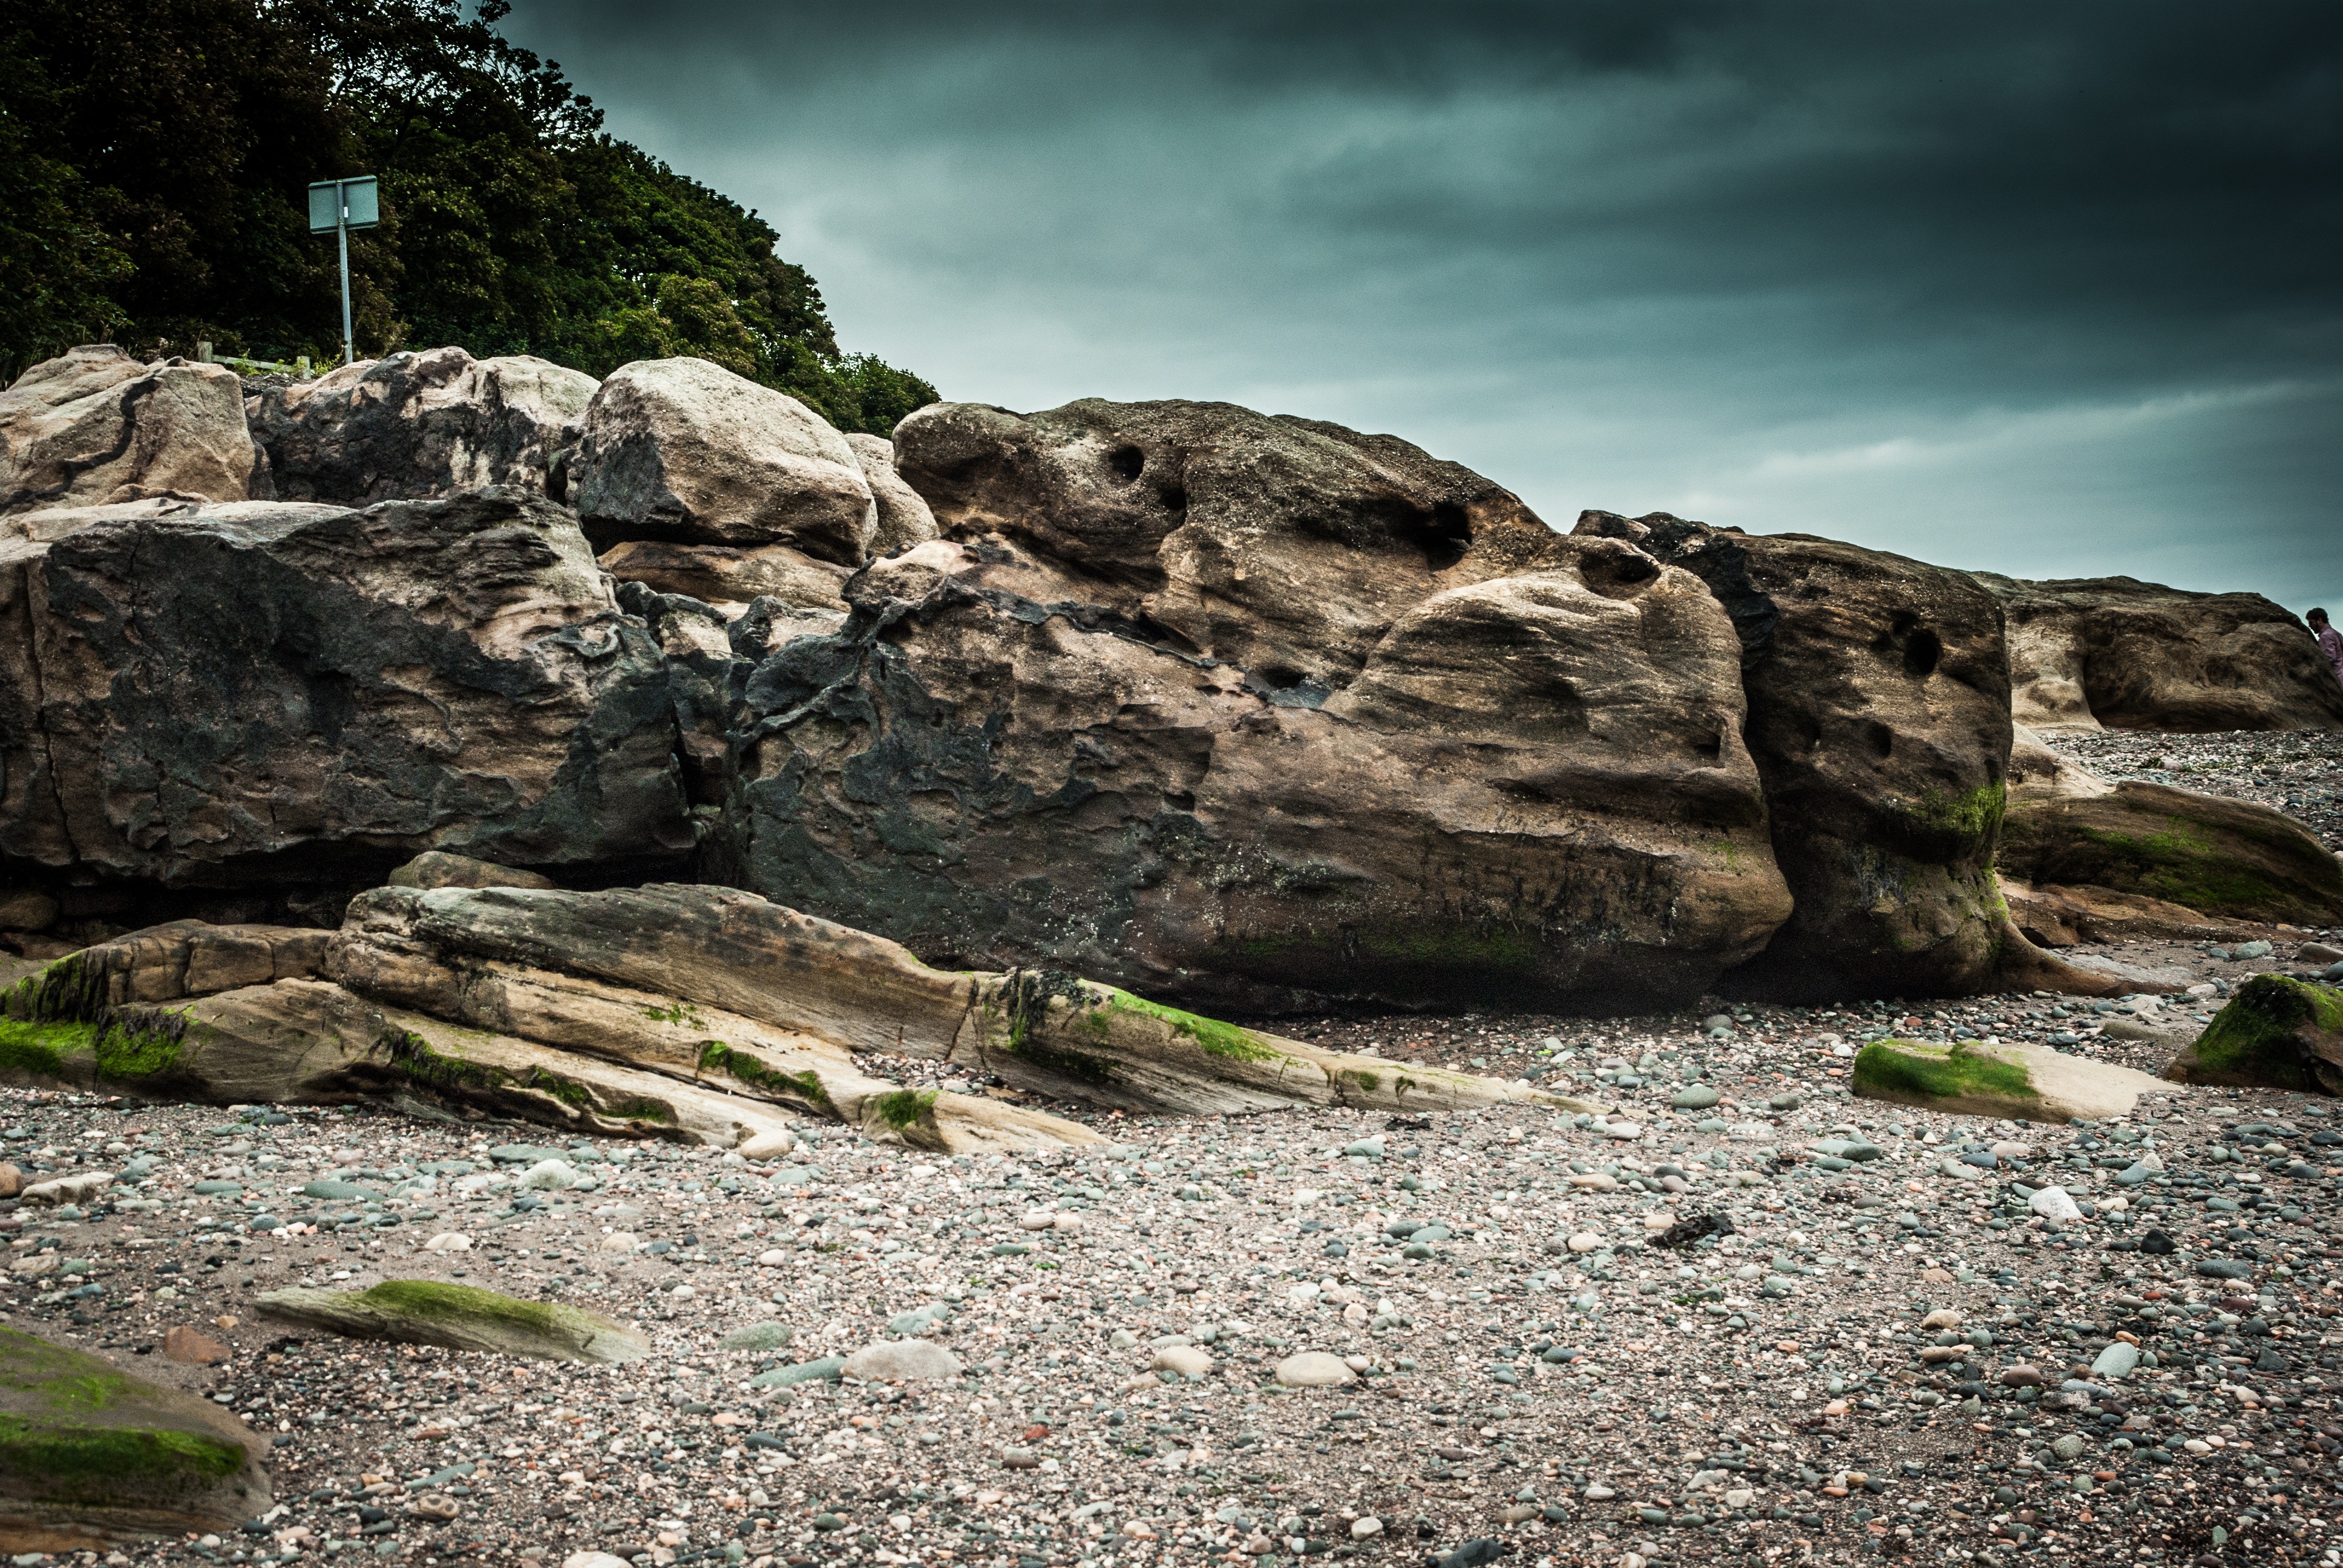
beach, landscape, sea, coast, nature, rock, wilderness, mountain, cliff, terrain, material, geology, boulder, dragon, scotland, the stones